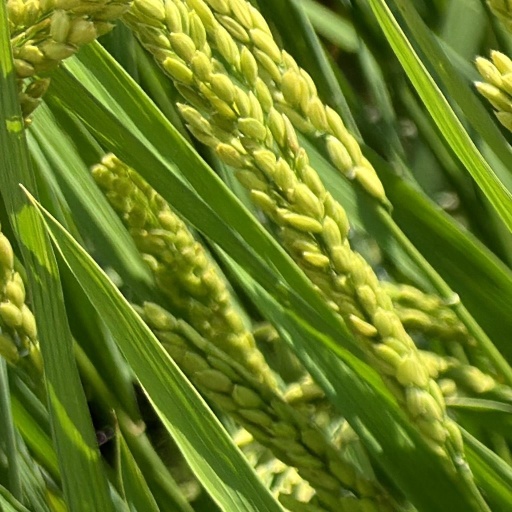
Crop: rice